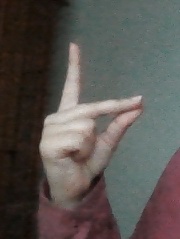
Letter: ta